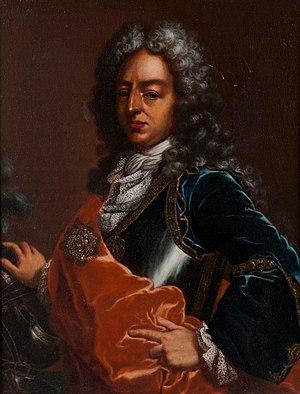
L’histoire militaire des sourds retrace le rôle actif pris par les sourds dans l'histoire militaire en tant que combattants, qu'auxiliaires des forces armées ou qu'ouvriers dans les usines d'armement et de matériel militaire, qu'espions, agents de renseignements, résistants ou combattants dans des mouvements de guerilla.
Emmanuel-Philibert de Savoie, né le 20 août 1628 à Moûtiers dans le duché de Savoie et mort le 23 avril 1709 à Turin en Italie, est un prince issu des Savoie-Carignan, branche cadette de la maison de Savoie et héritier du titre prince de Carignan, comte de Clermont.